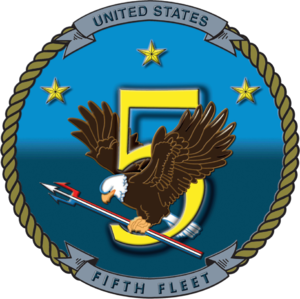
La Force maritime des États-Unis, Pacifique est la plus grande force de débarquement maritime au monde. Ses unités sont réparties dans l'océan Pacifique et relèvent du United States Pacific Command. Elle est basée au MCB Camp HM Smith et dirige et commande tous les éléments subordonnés de la Marine Expeditionary Strike Force et des composants du Marine Air-Ground Task Force qui suivent dans le cadre des 3e, 5e et 7ᵉ flottes et des Marine Corps Forces, Pacific. Le général commandant des forces du Corps des Marines du Pacifique est affecté en tant que général commandant des forces marines de la flotte du Pacifique. Le FMFPAC est sous le contrôle opérationnel du commandant de la flotte américaine du Pacifique, lorsqu'il est déployé.
L'opération Inherent Resolve est le nom de l'opération militaire américaine menée dans le cadre de la coalition internationale en Irak et en Syrie, à la fois en Irak et en Syrie.
La Cinquième flotte des États-Unis est une flotte de l'US Navy. Elle a été créée le 26 avril 1944, puis supprimée en janvier 1947. Dans les années 1990, à la suite de la guerre du Golfe, l'état major a décidé de créer une flotte chargée des forces navales au Moyen-Orient, charge qui incombait auparavant à la VIIᵉ flotte qui était en plus chargée de l'océan Indien et du Pacifique Ouest. Elle est donc recréée le 1ᵉʳ juillet 1995. Son quartier général se trouve à Manama, au Bahreïn. Le soulèvement bahreïni de 2011 aurait conduit le commandement américain à envisager d'implanter le quartier général de la flotte dans un pays plus stable, le Qatar ou les Émirats arabes unis. La Vᵉ flotte opère sous l'autorité du CENTCOM.